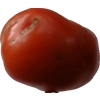
Label: tomato